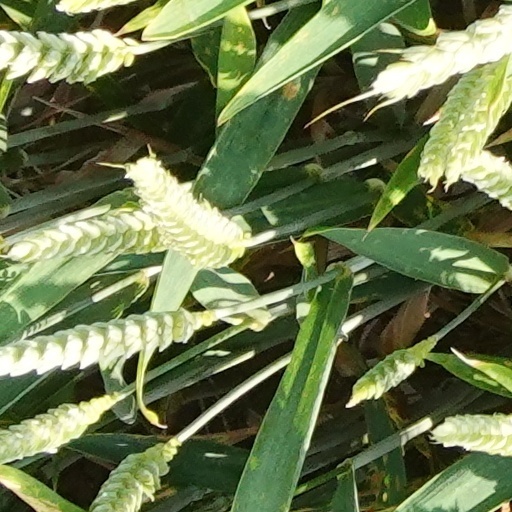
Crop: wheat